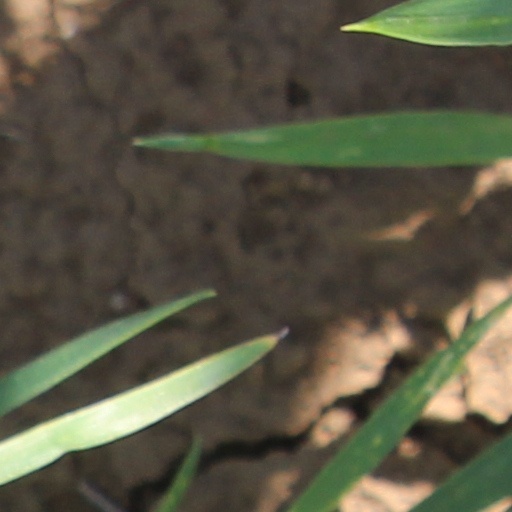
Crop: wheat